Less Than Kin

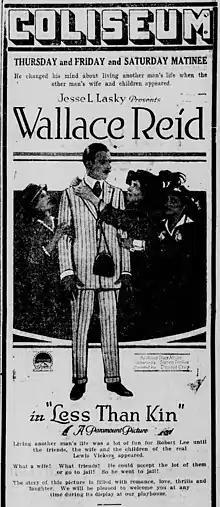
Newspaper advertisement

Less Than Kin is a lost 1918 American silent comedy film directed by Donald Crisp and written by Marion Fairfax and Alice Duer Miller. The film stars Wallace Reid, Ann Little, Raymond Hatton, Noah Beery, Sr., James Neill and Charles Ogle. The film was released on July 21, 1918, by Paramount Pictures.